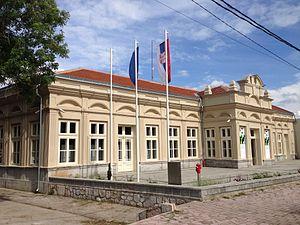
Cet article recense les monuments culturels du district de Nišava en Serbie.
Les monuments culturels de grande importance sont les monuments de Serbie qui, par leur valeur, bénéficient d'un haut degré de protection.